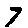
Label: 7